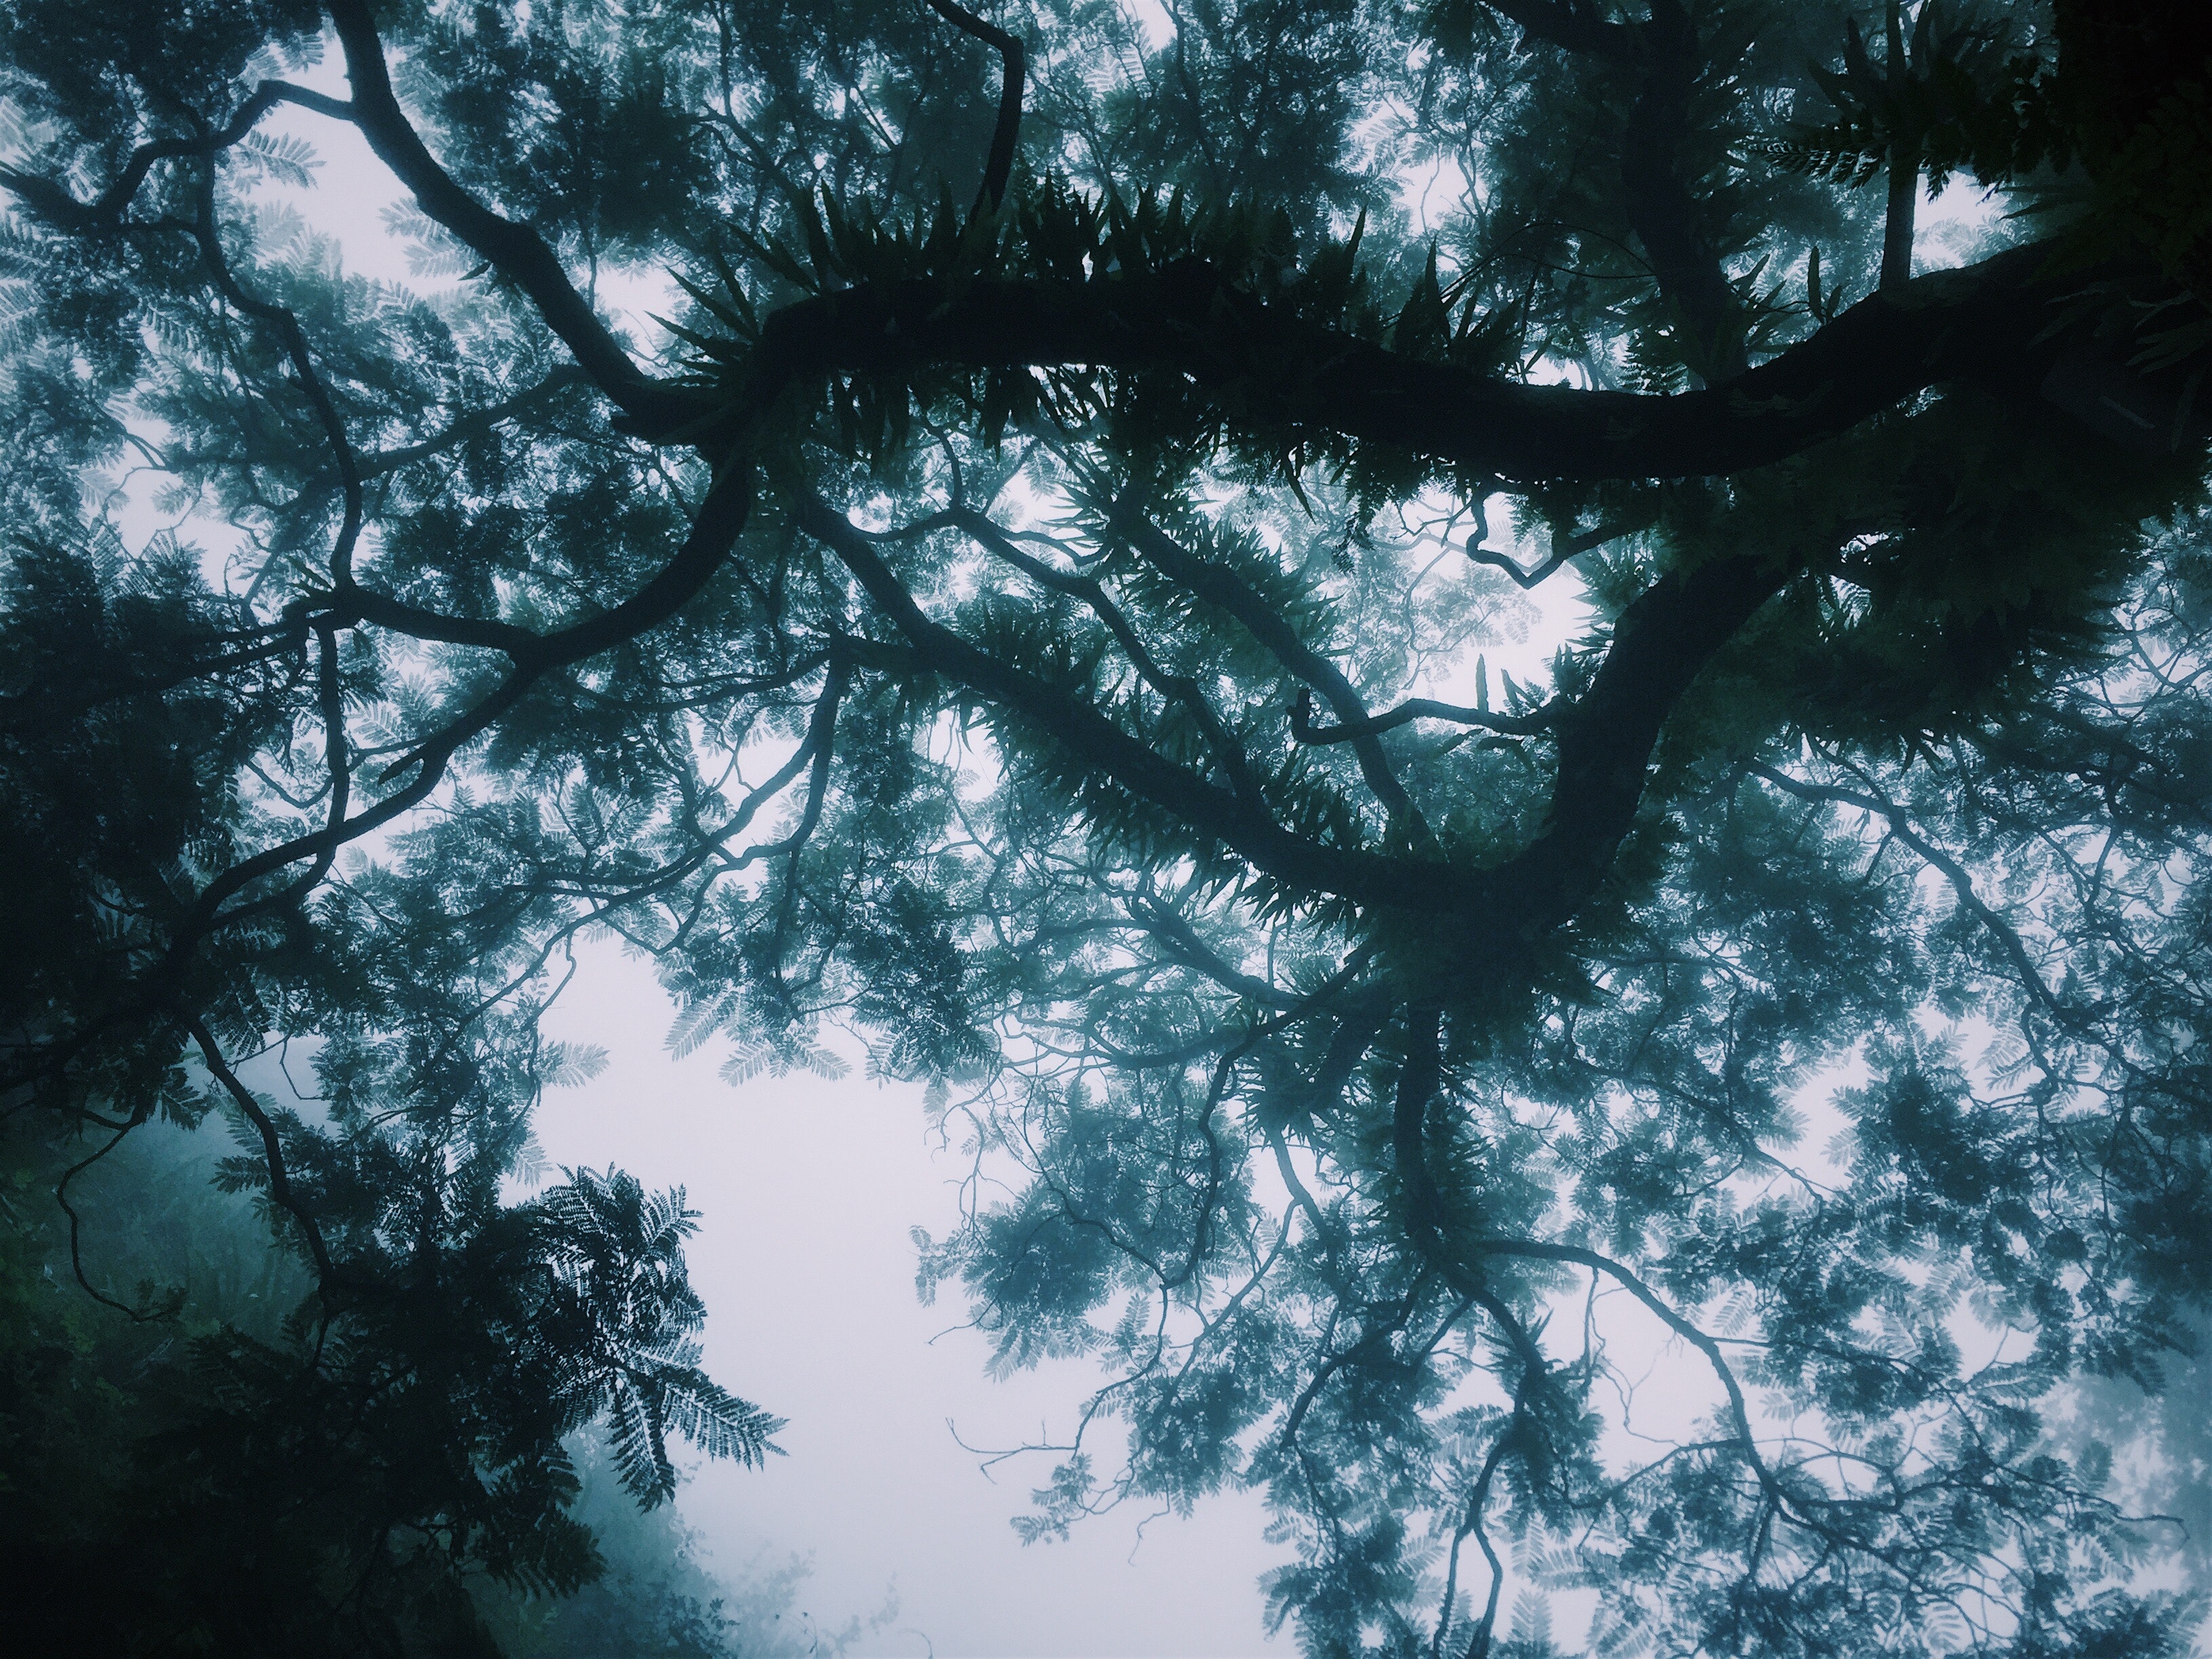
tree, sky, blue, nature, branch, atmospheric phenomenon, atmosphere, vegetation, cloud, natural environment, green, daytime, woody plant, forest, leaf, plant, sunlight, woodland, Tints and shades, old growth forest, trunk, twig, darkness, meteorological phenomenon, winter, electric blue, pine family, rainforest, temperate coniferous forest, jungle